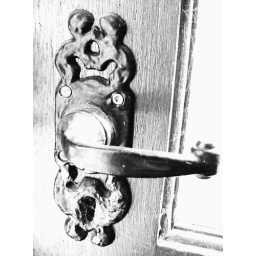
My front door in black and white.